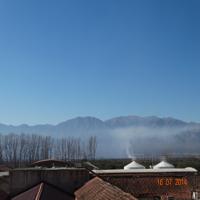
Weather: sun or clear